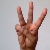
The image shows a hand gesture representing the letter 'W' in Indian Sign Language.